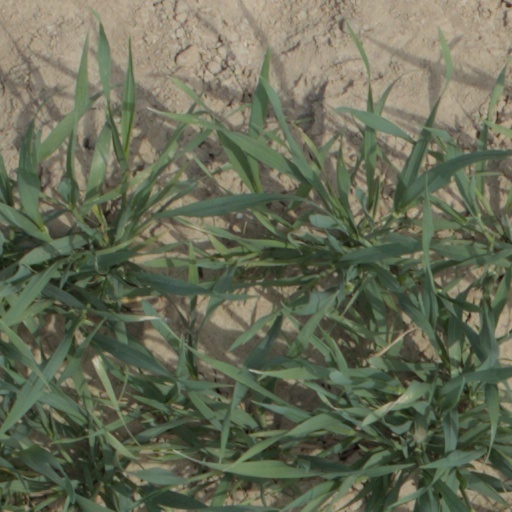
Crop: wheat